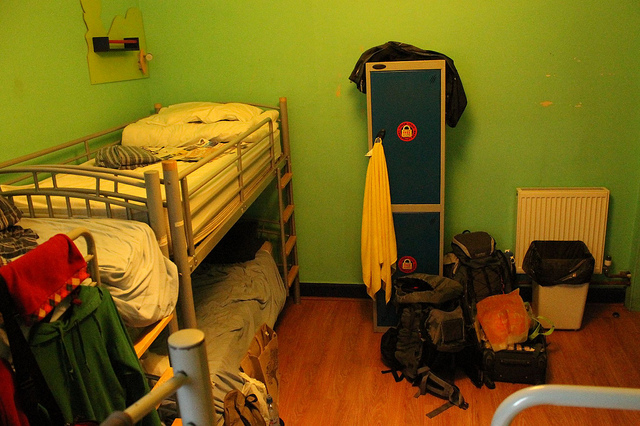
user: Given an image and a question. Answer the question in a short answer. Question: Is this a girls or boy room? Short Answer:
assistant: boy